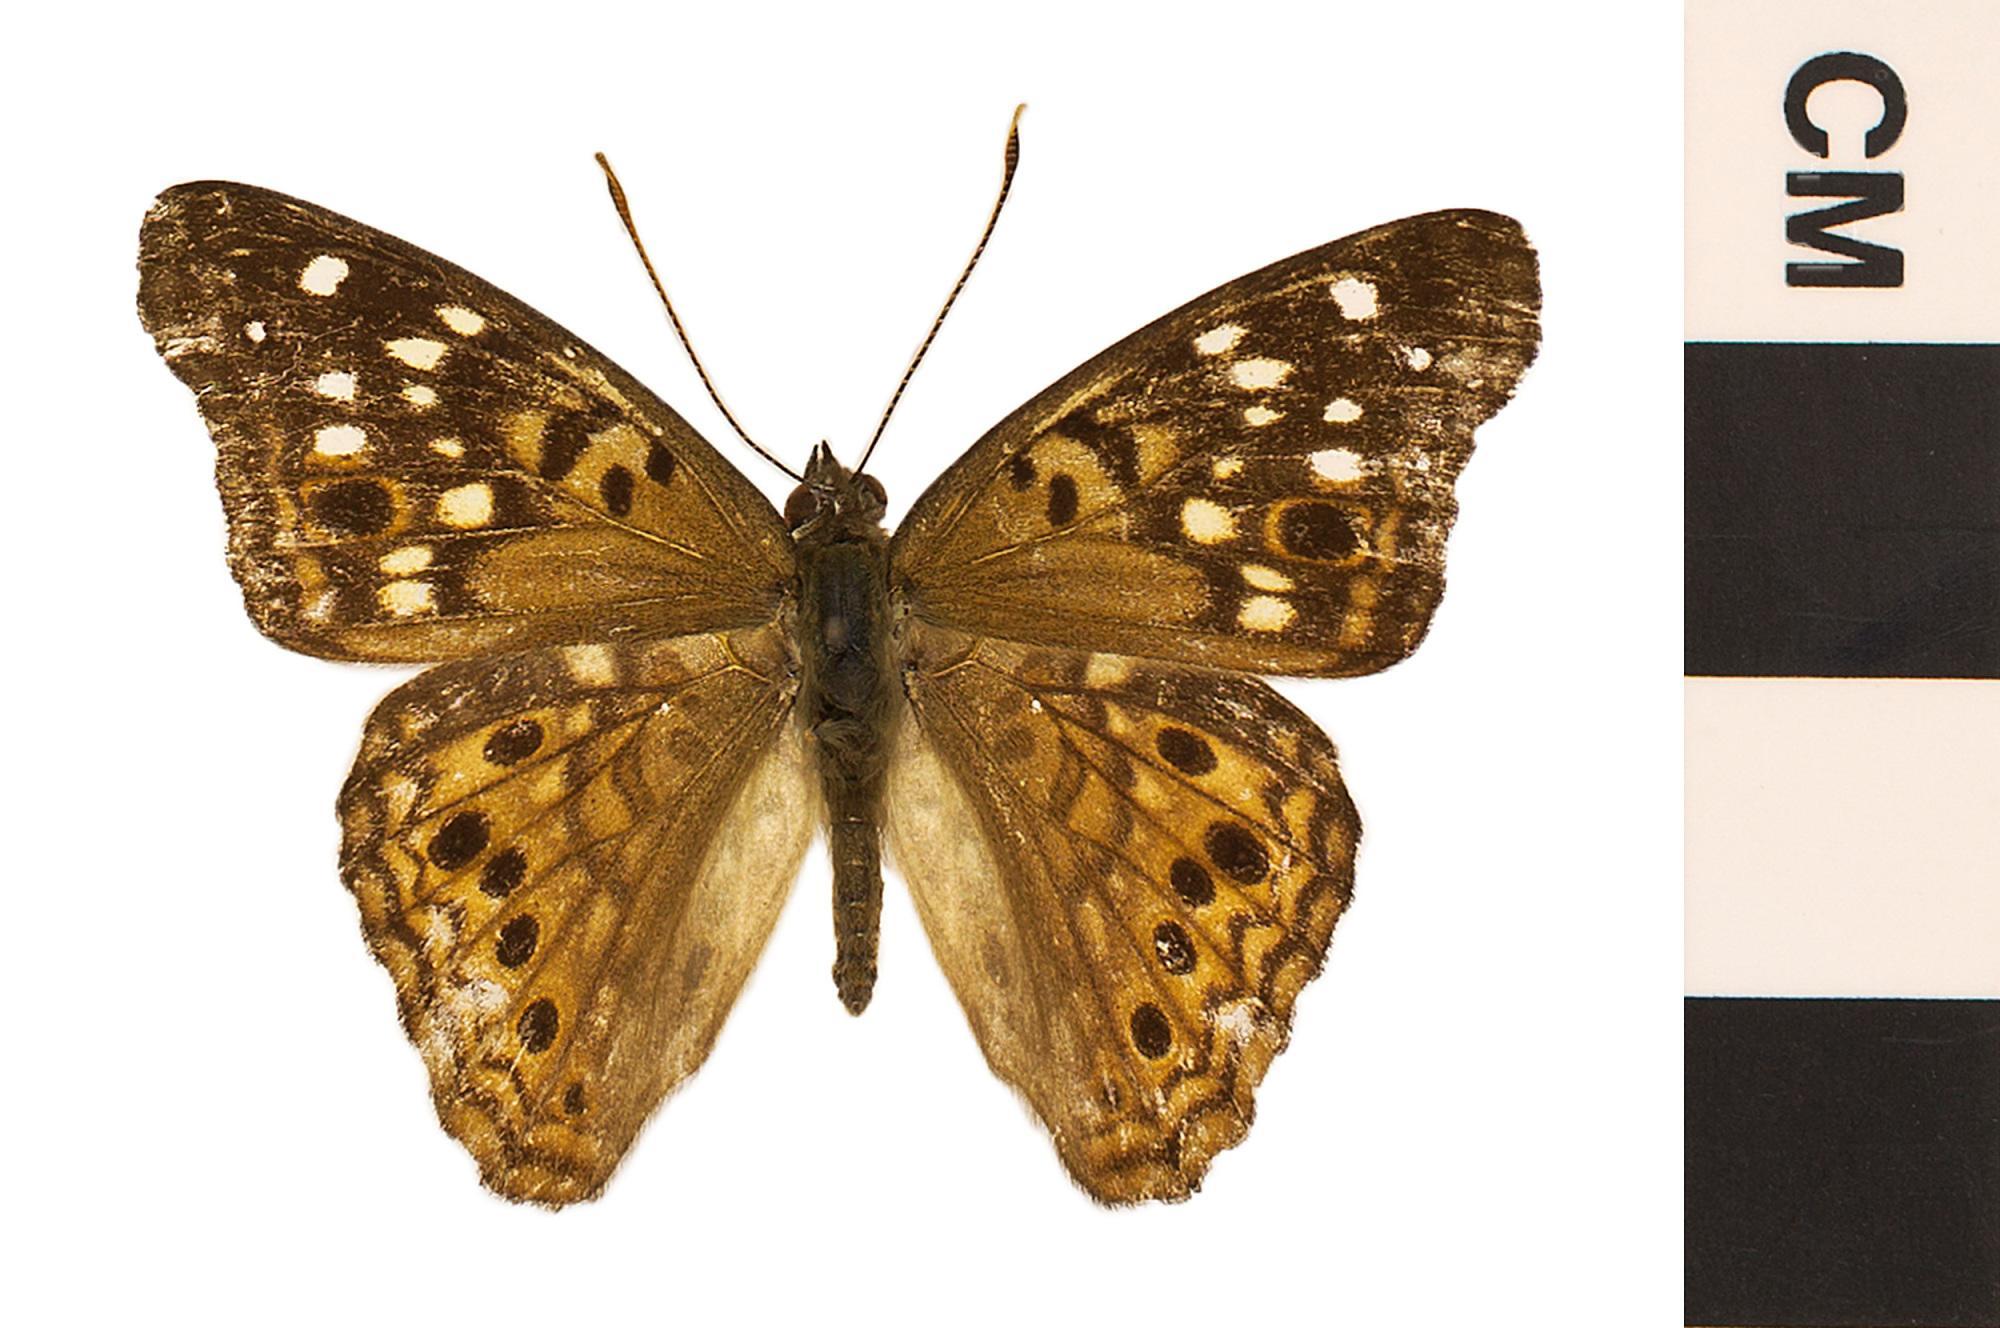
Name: Hackberry Emperor
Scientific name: Asterocampa celtis
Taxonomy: Animalia, Arthropoda, Hexapoda, Insecta, Lepidoptera, Nymphalidae
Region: US Mid Atlantic (PA, NJ, MD, DE, DC, VA, WV)
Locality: Sandy Hook, North America, United States, Maryland, Washington County
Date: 1976